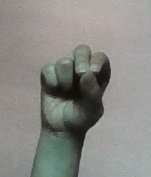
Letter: gaaf